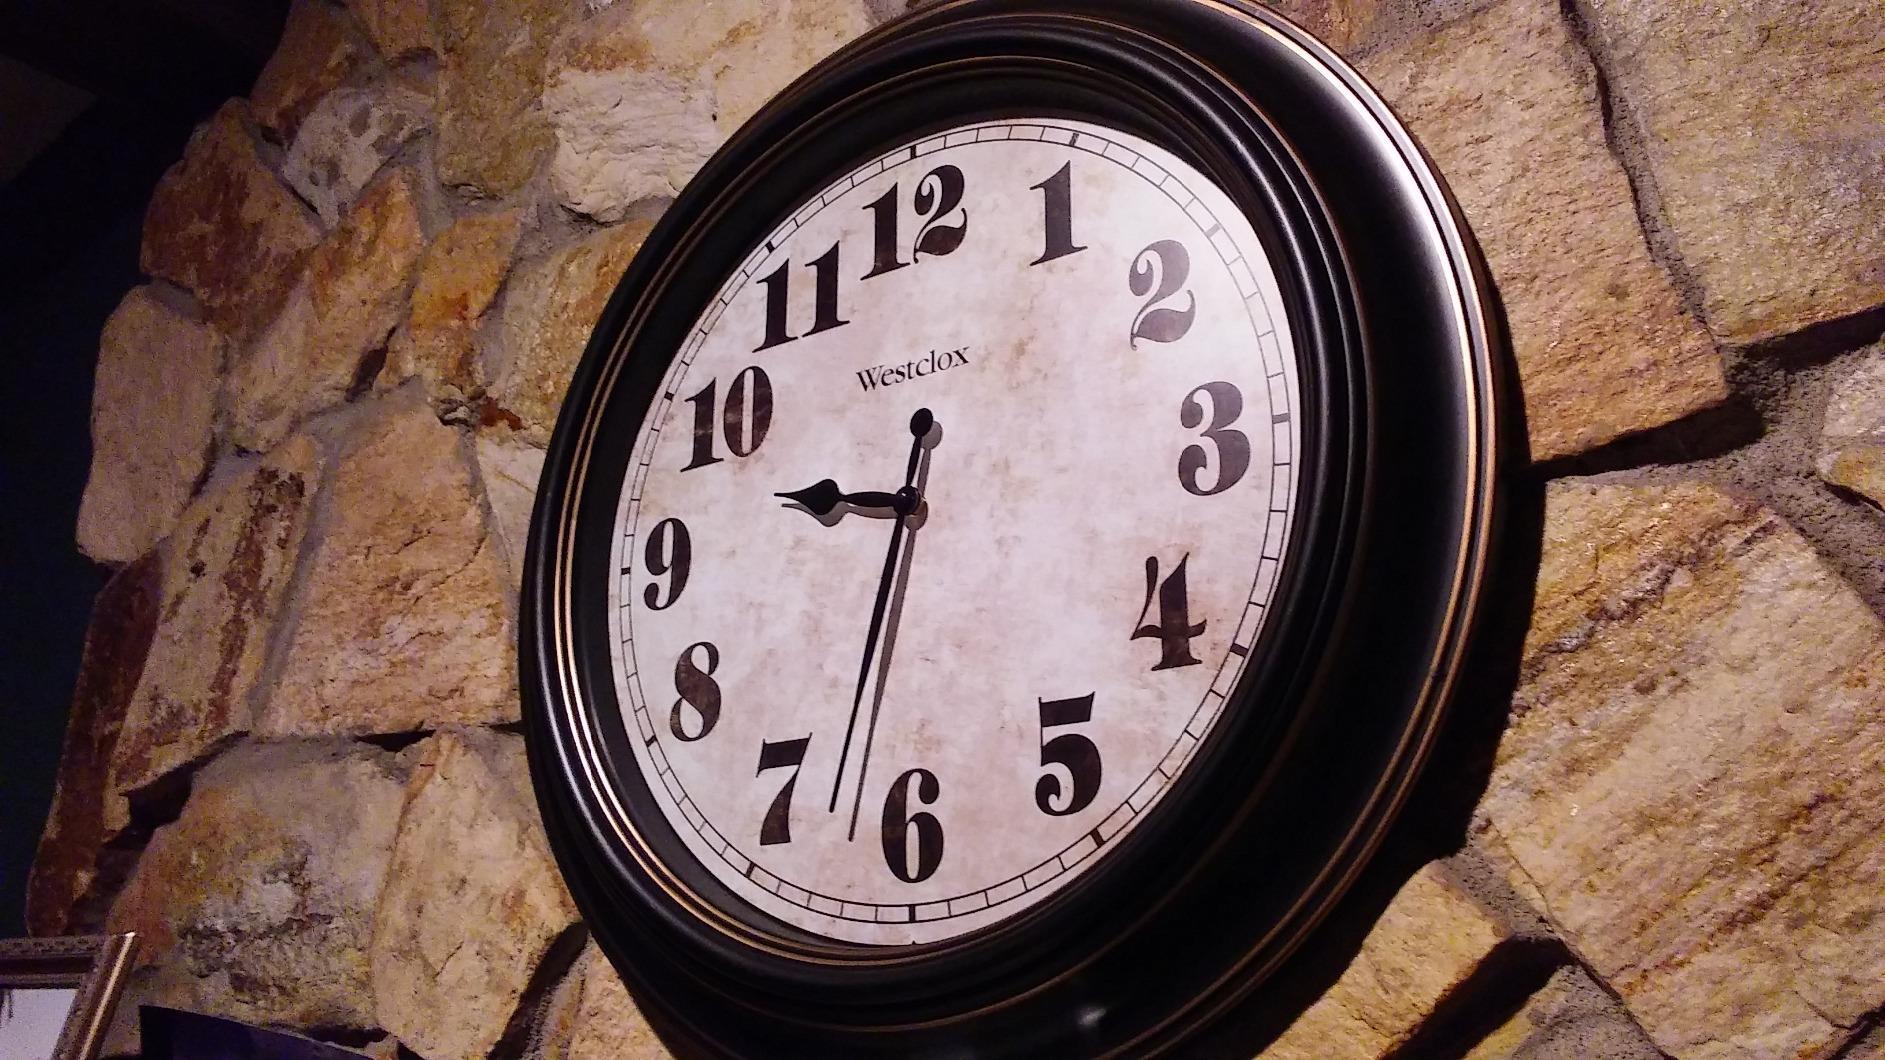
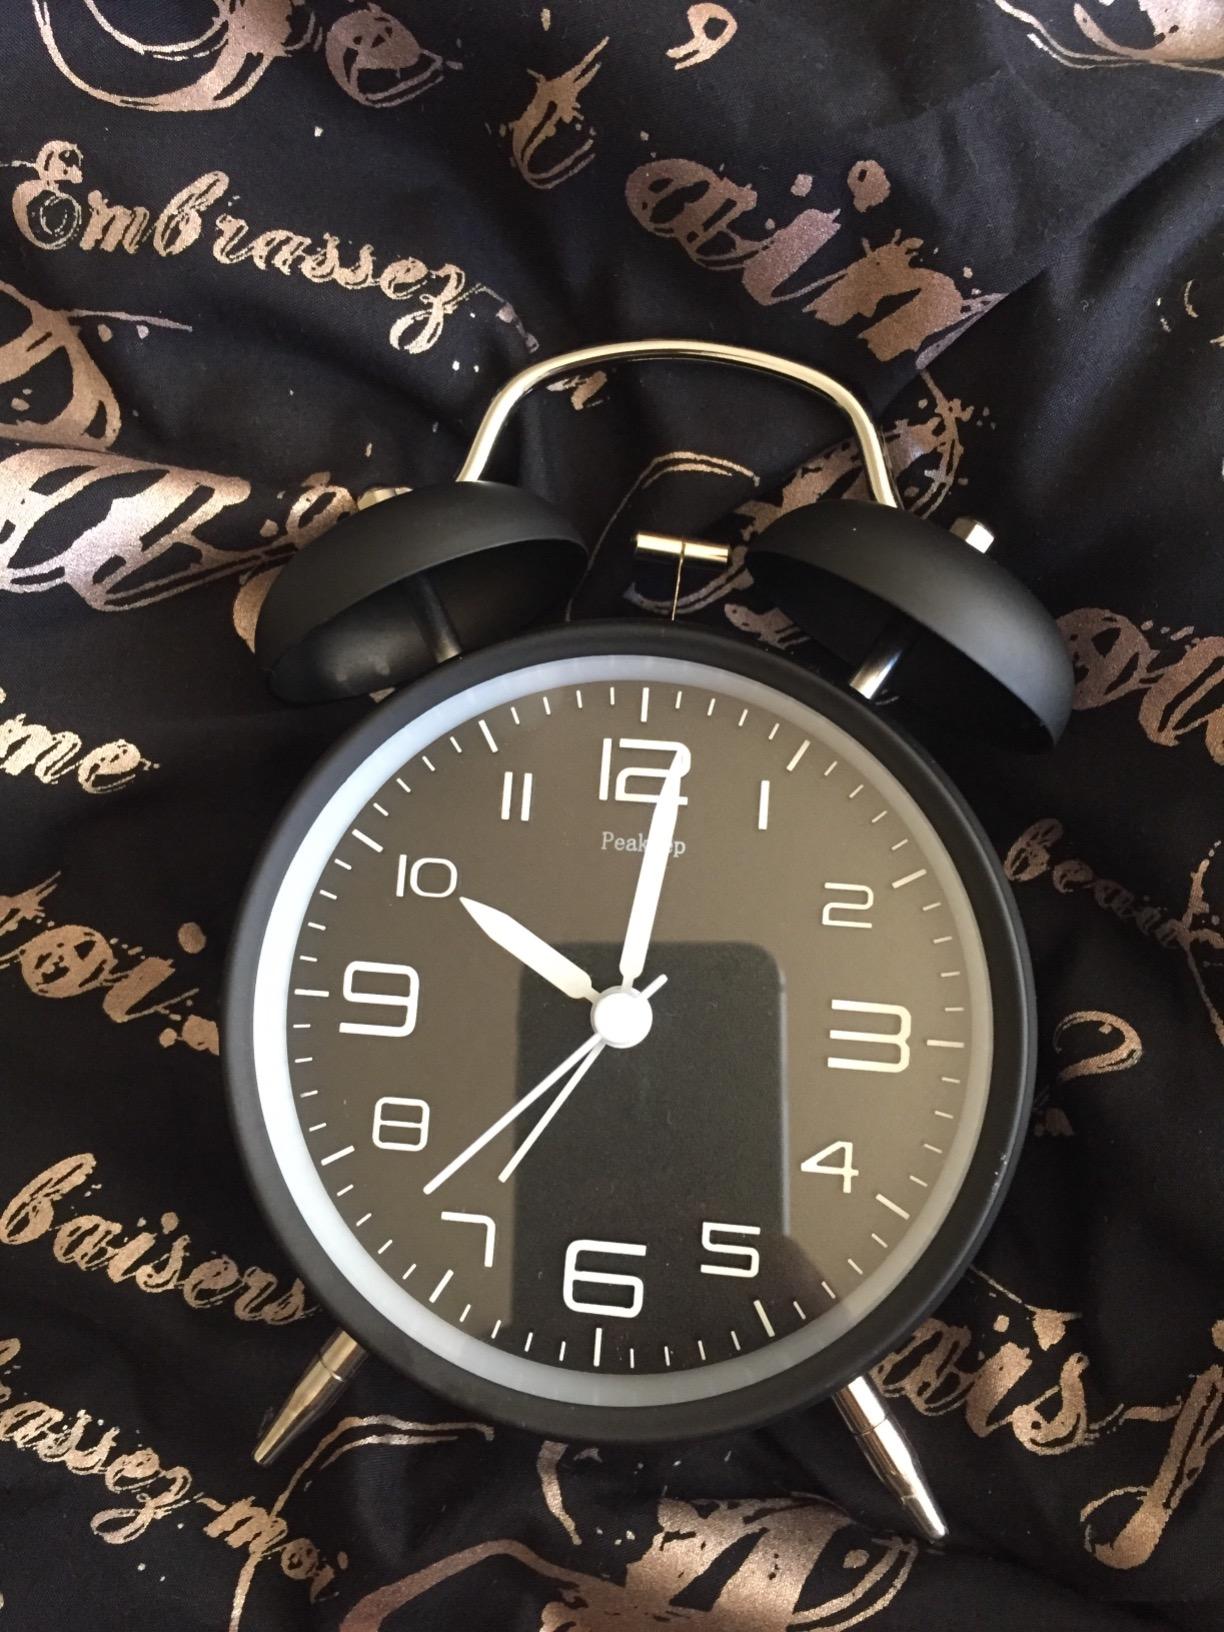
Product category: clock
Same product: no